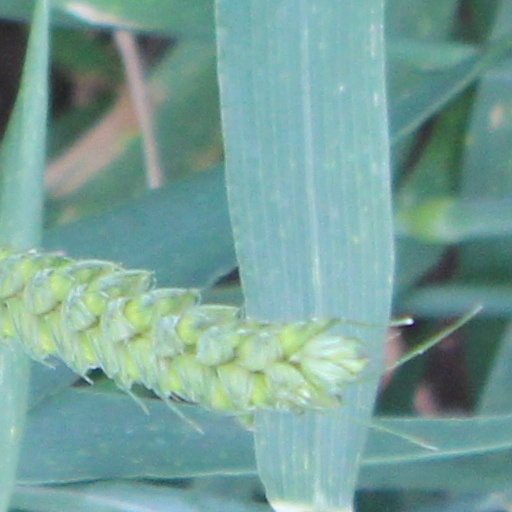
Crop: wheat